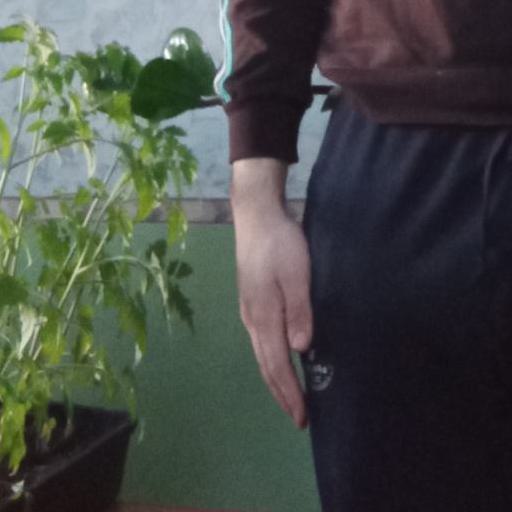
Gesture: no_gesture